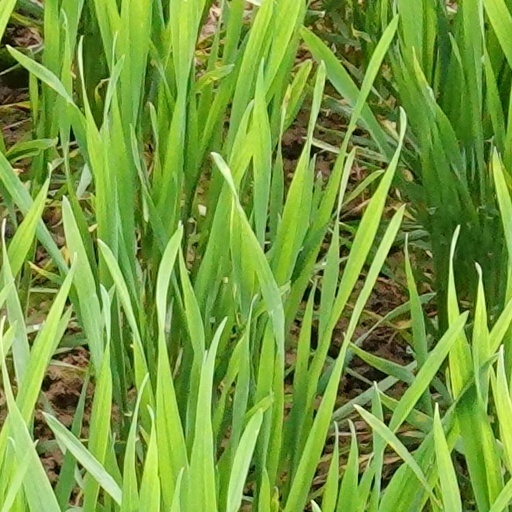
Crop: wheat